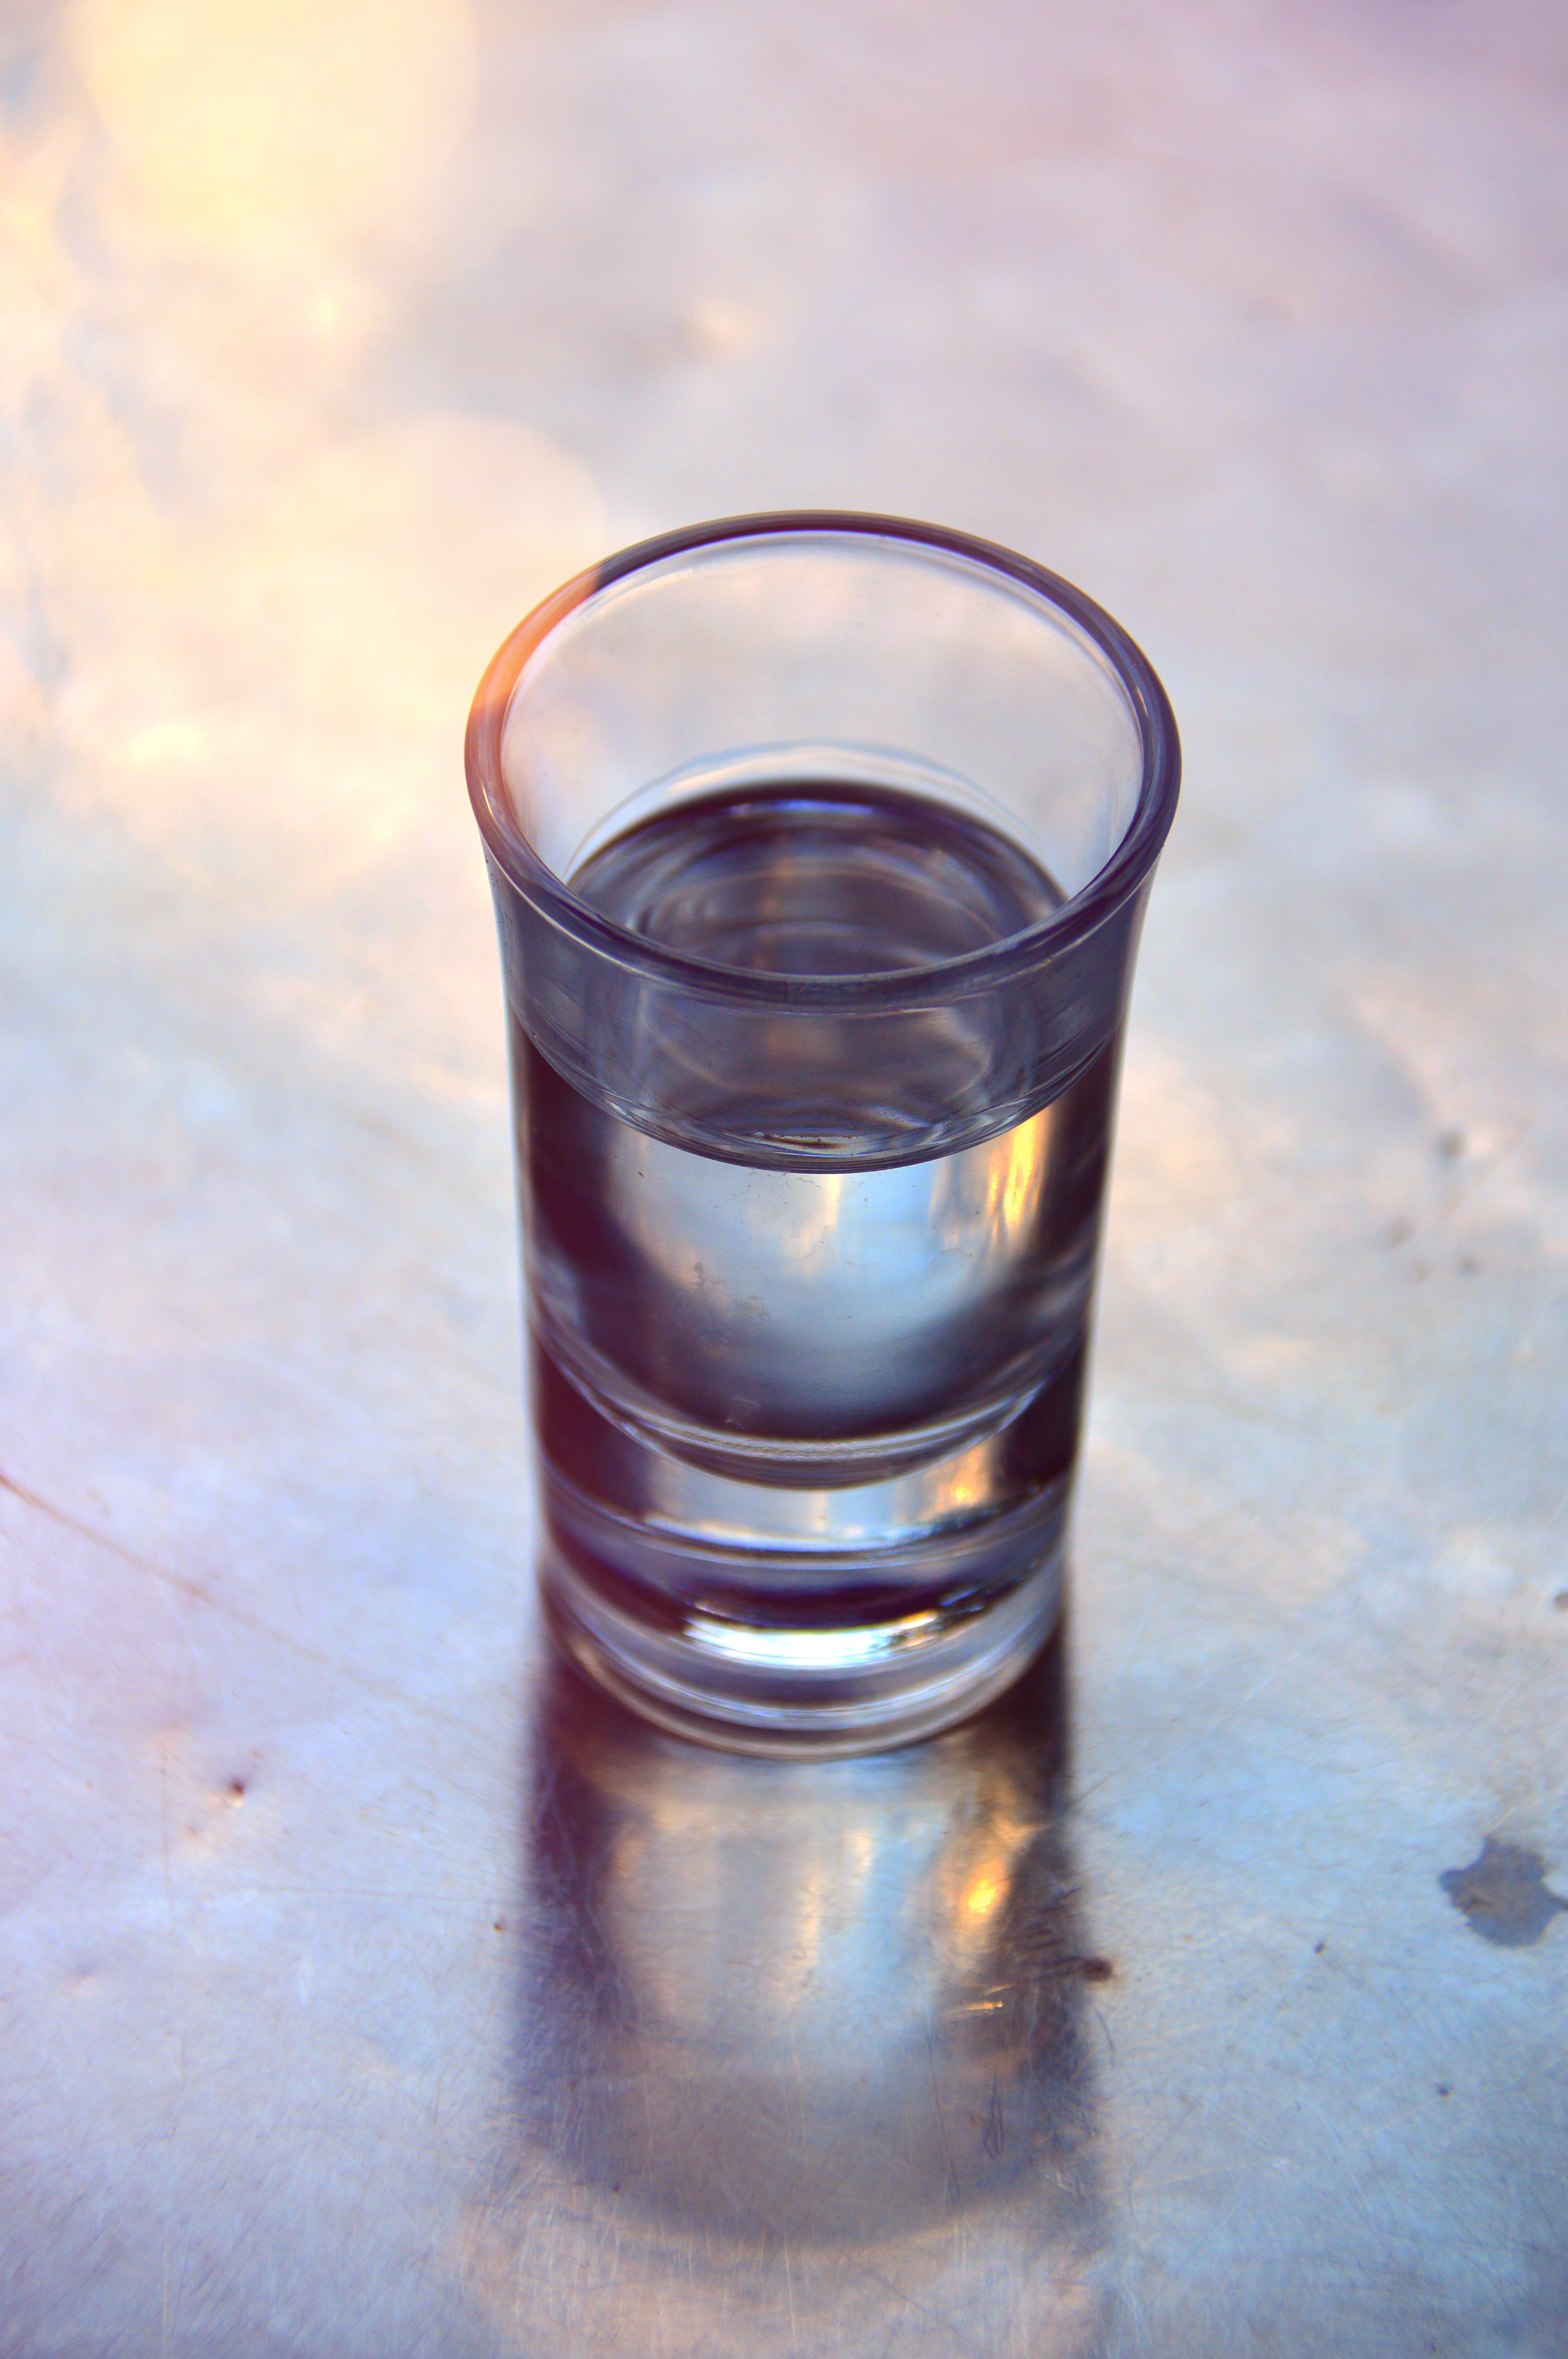
drink, glass, liqueur, black russian, liquid, old fashioned glass